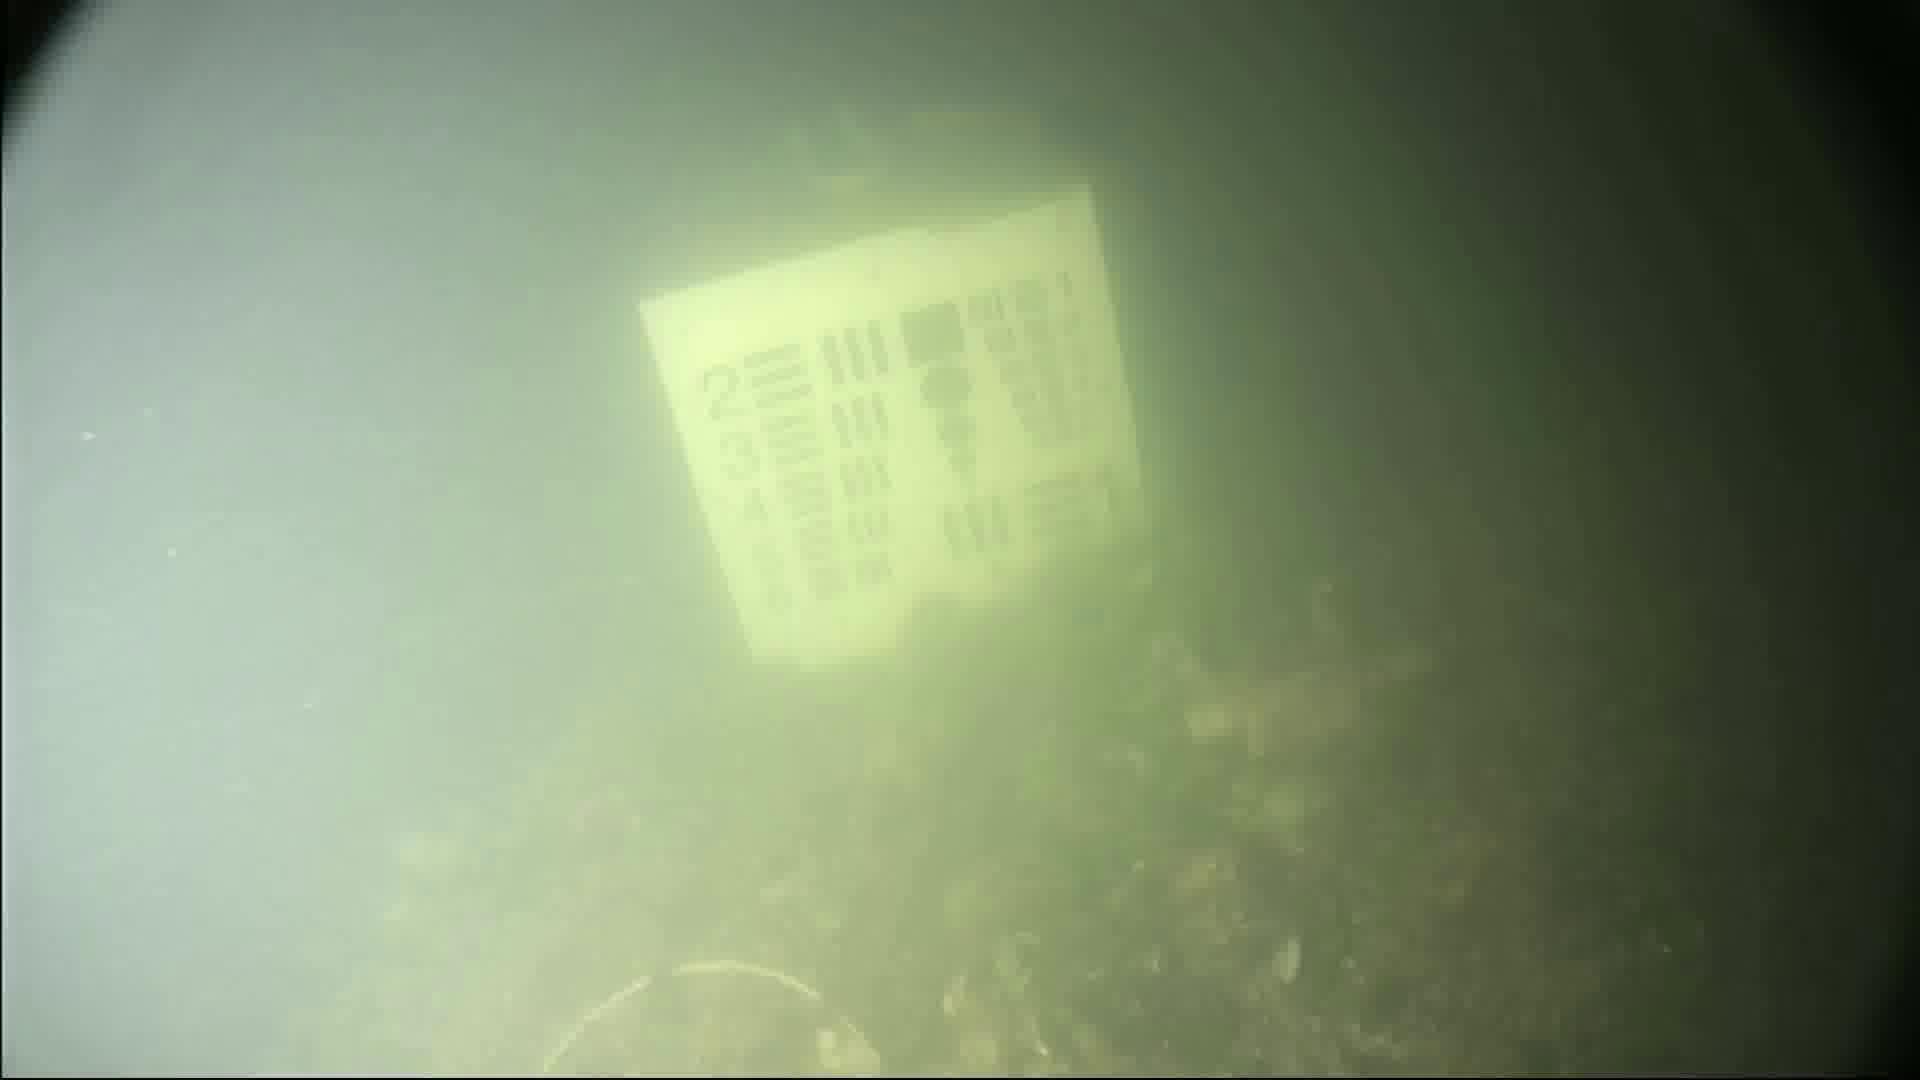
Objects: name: crab